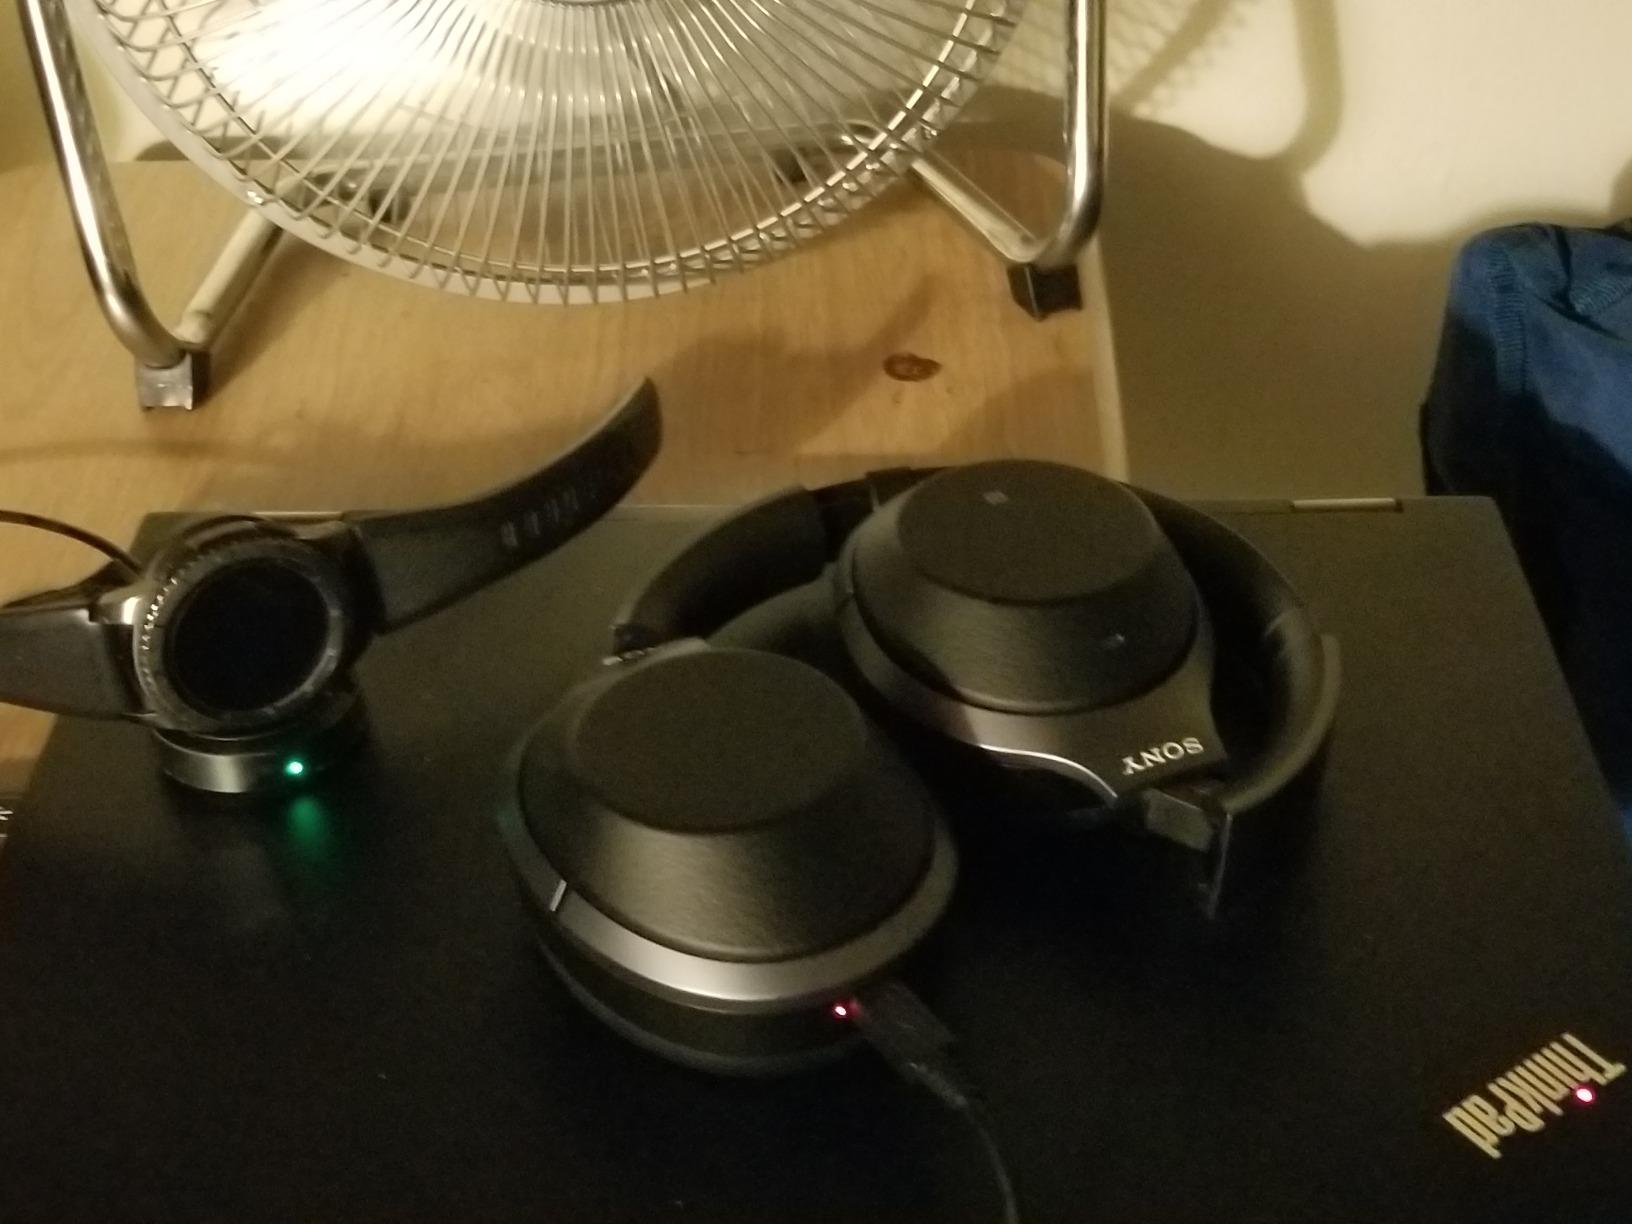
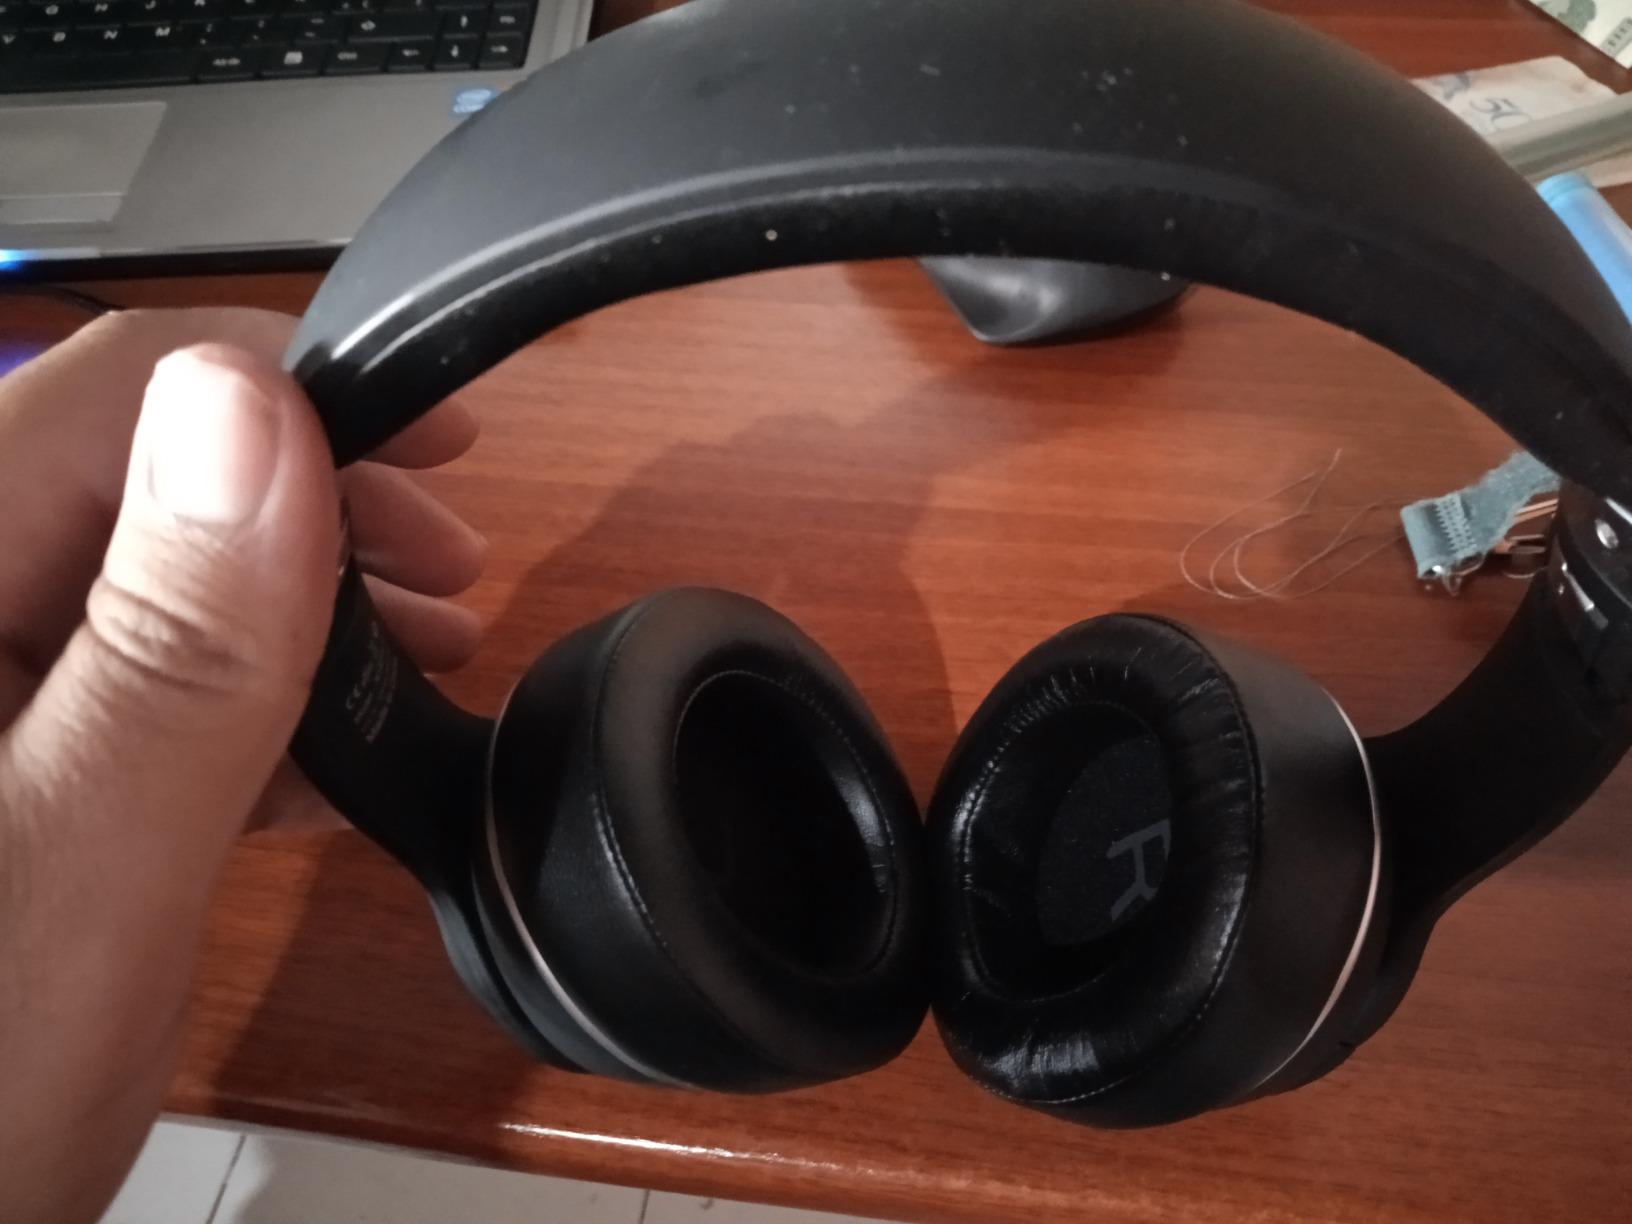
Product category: headphones
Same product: no